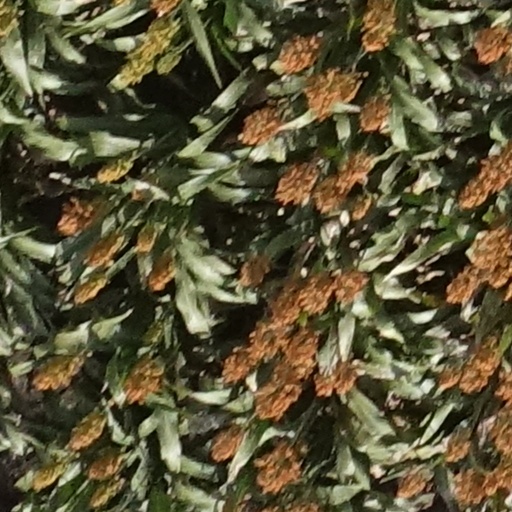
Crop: sorghum